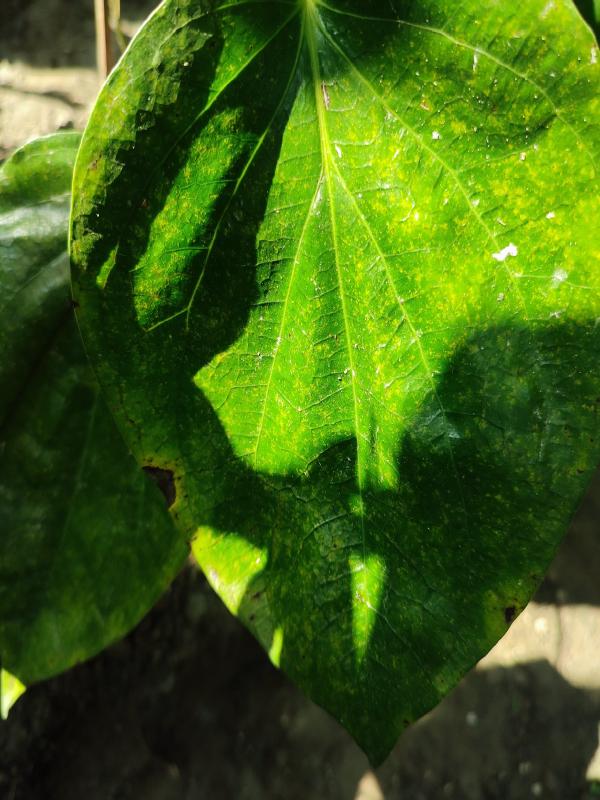
Label: Bacterial_Leaf_Disease